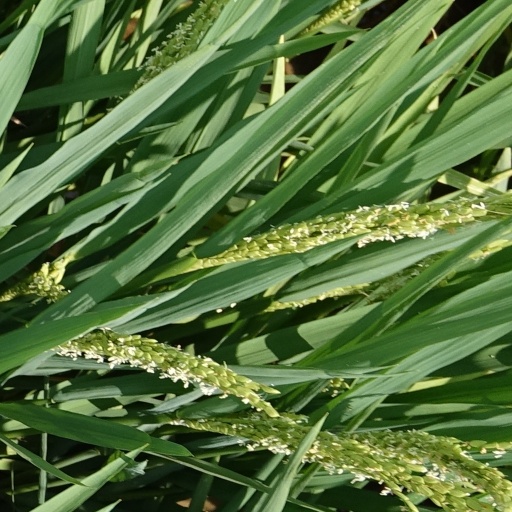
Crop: rice